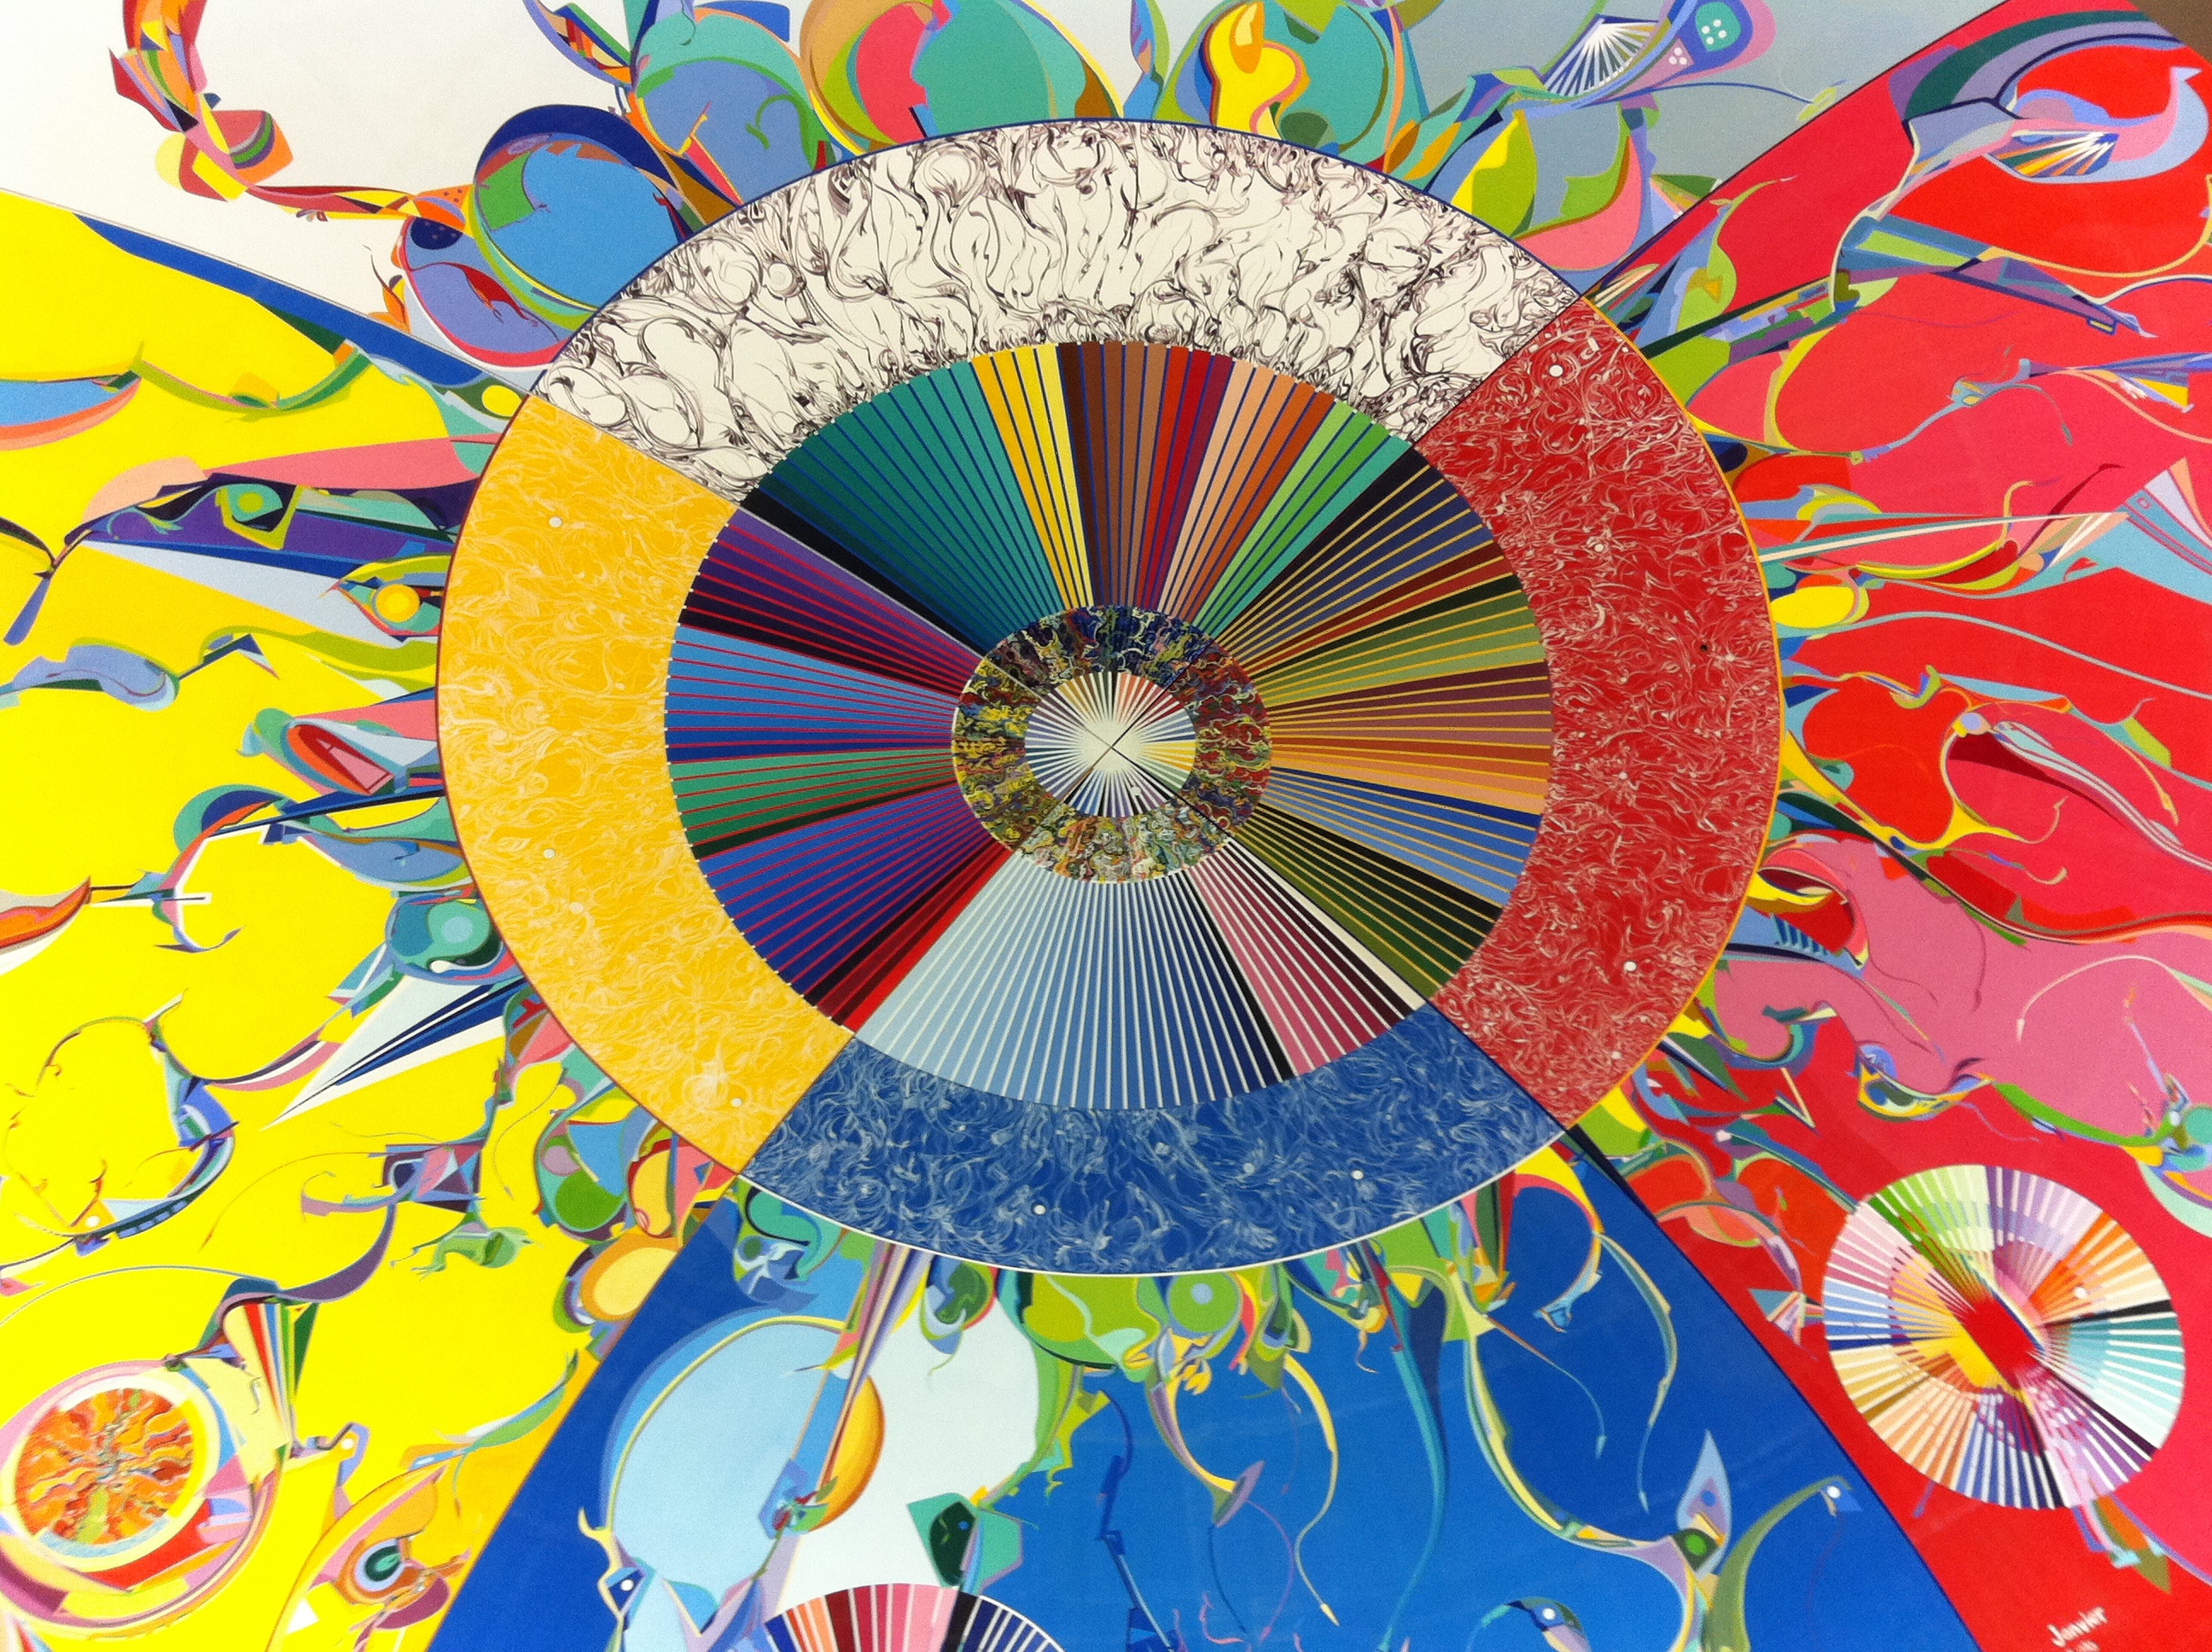
ceiling, pattern, toy, circle, art, illustration, psychedelic art, painted ceiling, ottawa museum